Kincardine, Ontario

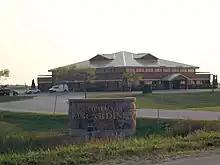
The Municipality Administration Office

Kincardine has a humid continental climate (Köppen "Dfb") with cold, snowy winters and warm summers.